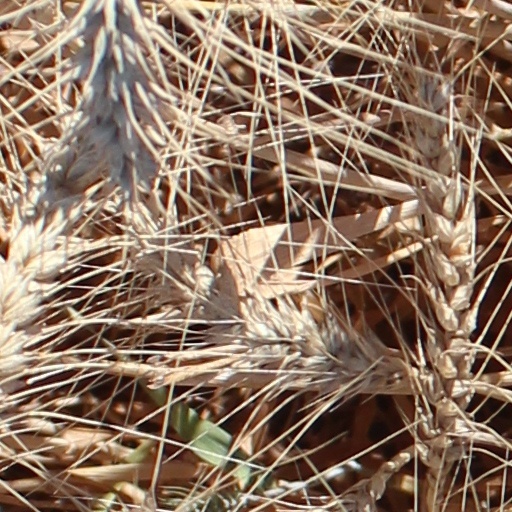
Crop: wheat